Samsun

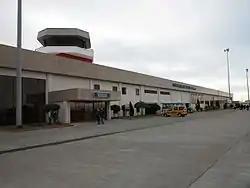
Samsun-Çarşamba Airport

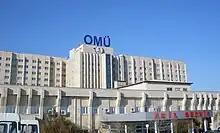
Hospital of Ondokuz Mayıs University's Faculty of Medicine in Samsun

Long distance buses the bus station is outside the city centre, but most bus companies provide a free transfer there if you have a ticket. Passenger and freight trains run to Sivas via Amasya. The train station is in the city center. Freight trains are taken by ferry to railways at Kavkaz in Russia, and will later see service to the port of Varna in Bulgaria and Poti in Georgia.